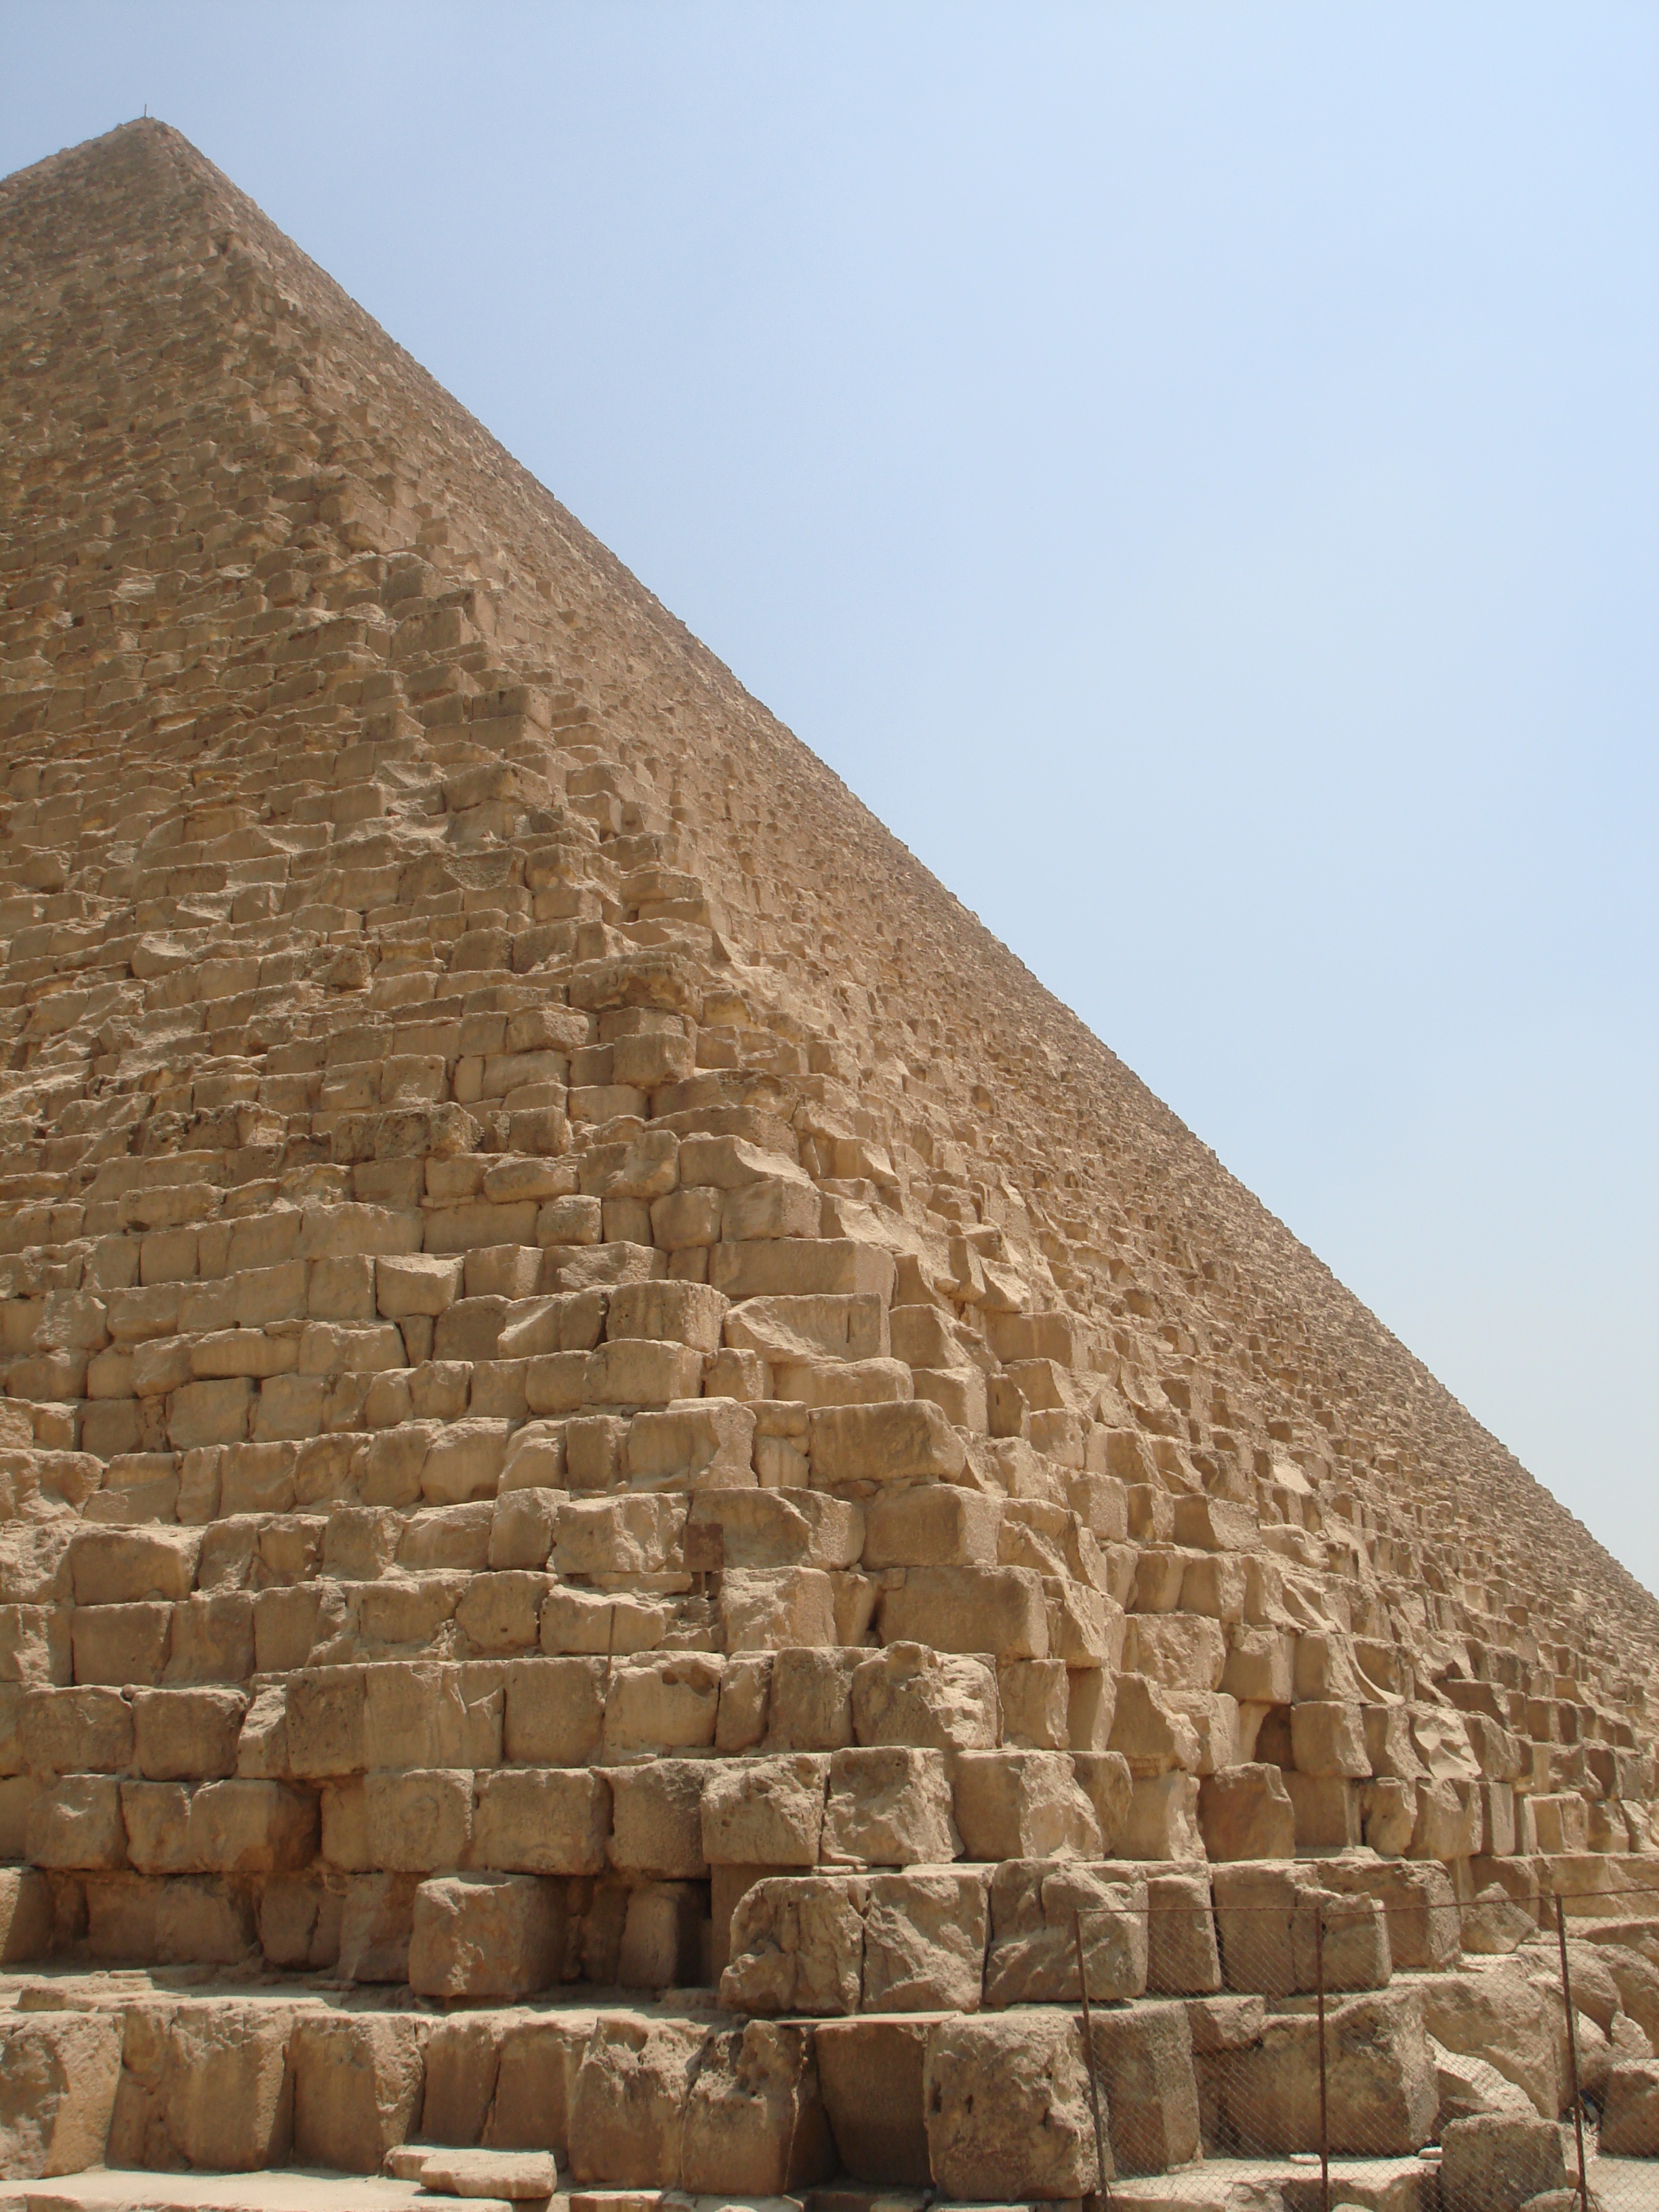
desert, stone, monument, travel, pyramid, africa, ancient, landmark, tourism, egypt, temple, famous, tomb, egyptian, pharaoh, giza, cairo, archaeological site, historic site, ancient history, maya civilization